1994 Mexican general election

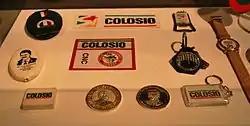
Colosio campaign items

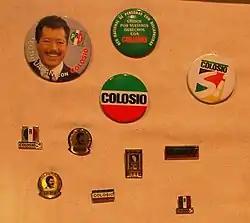
Colosio campaign buttons

In the initial months of the campaign, PRI candidate Colosio expressed dissatisfaction with his campaign management, as polls indicated his popular support was far lower than earlier PRI candidates. Colosio's campaign lacked funding and had problems getting media coverage in the wake of the Zapatista uprising in Chiapas. Due to this poor performance, the PRI leadership considered replacing Colosio as the presidential candidate. At the same time, Camacho's popularity was rising due to his role as mediator in the Zapatista conflict, and it was rumoured that he might replace Colosio as the presidential candidate. At one point, President Salinas had to state to the media "Don't get confused, Colosio is the candidate".